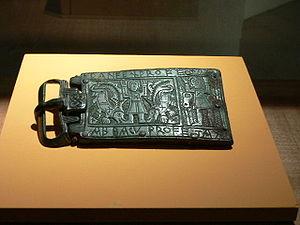
Le musée des antiquités nationales, créé en 1867 et devenu musée d'Archéologie nationale et domaine national de Saint-Germain-en-Laye en 2009, est un musée consacré à l'archéologie de la France. Il présente une riche collection d'archéologie comparée des cinq continents. Il est installé dans le château de Saint-Germain-en-Laye, restauré par Eugène Millet, élève d'Eugène Viollet-le-Duc, pour accueillir les salles d'exposition du musée.
Une ceinture est une bande de tissu, cuir ou d'une autre matière souvent souple ; solidaire ou non du vêtement et qui se porte autour de la taille pour la cintrer ou pour y maintenir un pantalon. Elle s'utilise aussi comme accessoire de mode ou pour porter différents types d’outils.
Une plaque-boucle est une pièce de ceinture servant à fixer la boucle de ceinture à la ceinture elle-même. À l'époque mérovingienne, ces plaques peuvent être ornées et avoir un rôle décoratif, si bien qu'elles sont souvent considérées comme un bijou porté à la ceinture.